Aldermaston

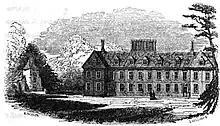
The 17th-century Aldermaston House, showing the building's proximity to the parish church

Evidence suggests that Aldermaston was inhabited in the 12th century CE, possibly extending back to 1690 BCE. Radiocarbon dating on postholes and pits in the area show activity from 1690 to 1390, 1319 to 1214, and 977 to 899 BCE. Wheat and barley grains have been found in these excavations. Tests show that most of the barley was dehulled, but that absence of such debris may mean that the cereal was brought in from other areas.